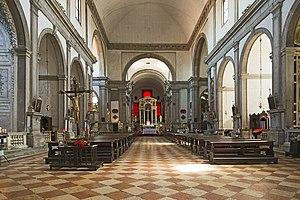
Mathieu Serafini de Baschi, né en 1495 à Molino di Basciode la commune de Pennabilli aujourd'hui en Émilie-Romagne, Italie, alors dans le duché d'Urbino, et mort à Venise le 6 août 1552, est le cofondateur et premier supérieur-général de l’ordre des Frères mineurs capucins, branche principale des Franciscains issue de la Réforme de l’Observance.
L’église San Francesco della Vigna est la deuxième grande église franciscaine de Venise après l'église Santa Maria Gloriosa dei Frari.